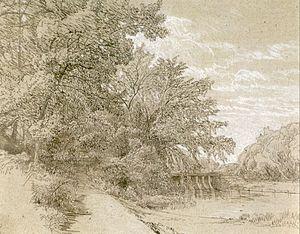
Aaron Draper Shattuck, né le 9 mars 1832 à Francestown dans l'état du New Hampshire et décédé le 30 juillet 1928 à Granby dans l'état du Connecticut aux États-Unis, est un peintre américain. Proche de la Hudson River School, il est connu pour ces peintures de paysage de la région de la Nouvelle-Angleterre, et plus particulièrement pour ces tableaux représentant les montagnes Blanches du New Hampshire et ces vues rurales et pastorales du comté de Hartford dans le Connecticut.